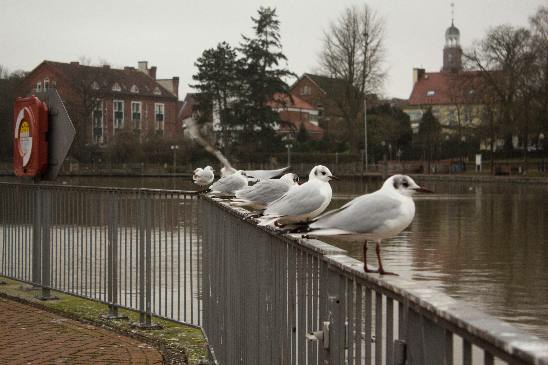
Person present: No